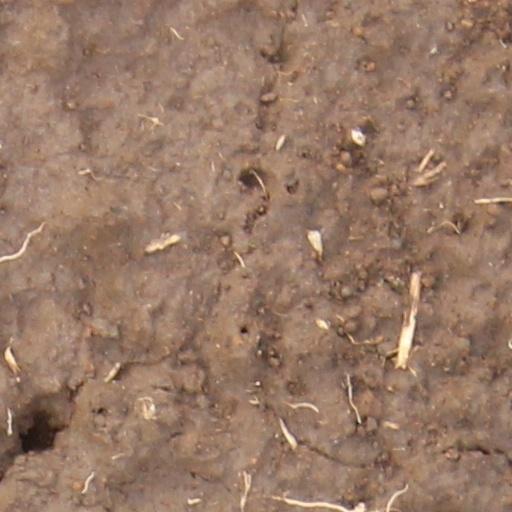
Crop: wheat